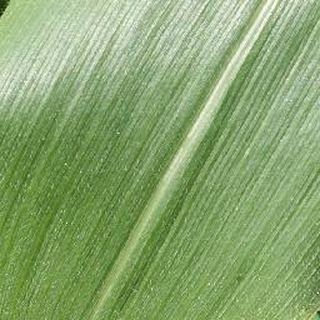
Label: healthy_corn